Question: Please indicate a possible affordance area of the banana that can be used for eating
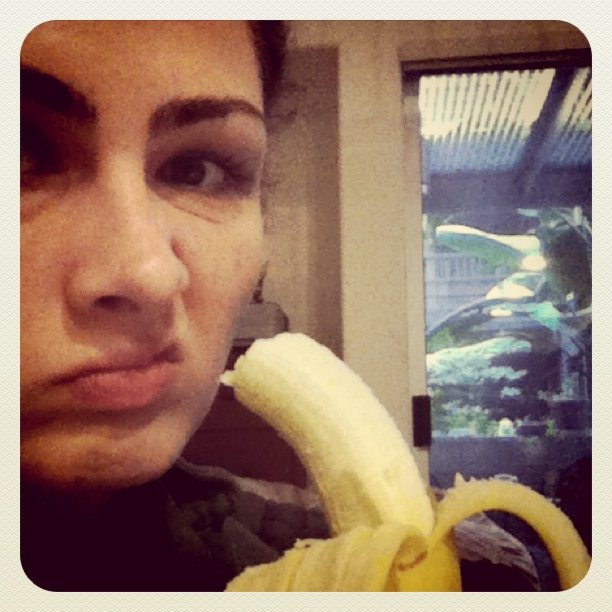
Answer: [211.094, 329.008, 587.267, 592.444]